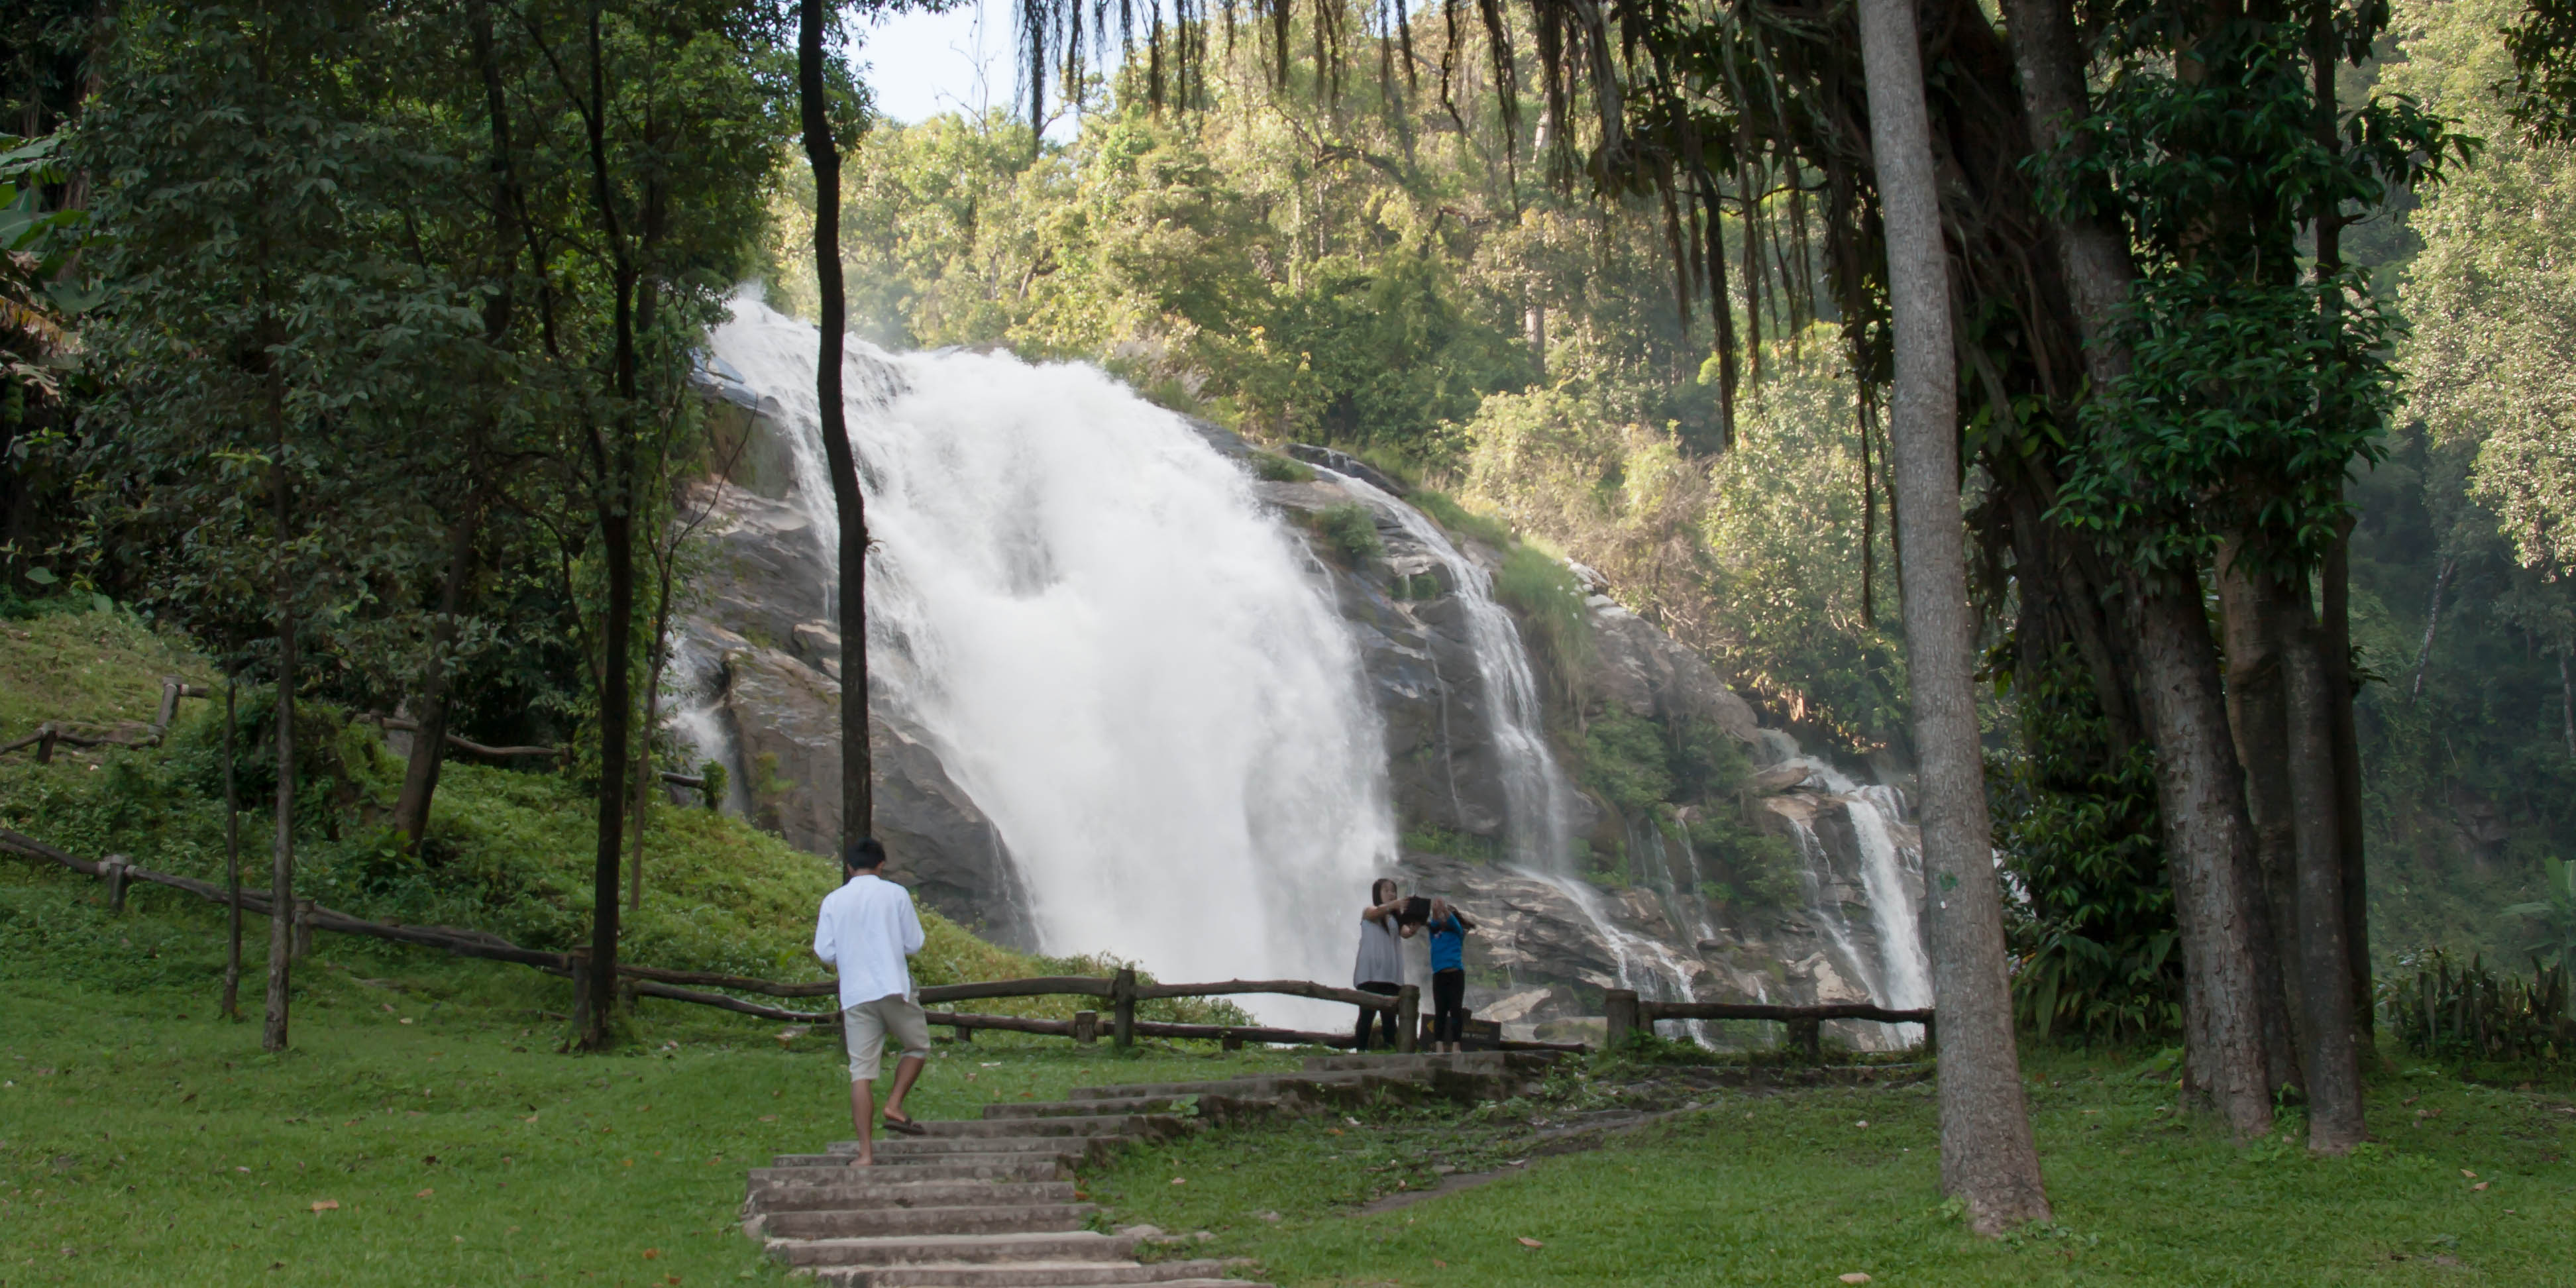
thailand, plant, water, water resources, ecoregion, tree, leaf, waterfall, natural landscape, fluvial landforms of streams, vegetation, watercourse, body of water, spring, grass, landscape, leisure, chute, stream, mountain, forest, hill station, recreation, mountain river, jungle, temperate broadleaf and mixed forest, water feature, creek, valley, old growth forest, rock, valdivian temperate rain forest, woodland, rainforest, tropical and subtropical coniferous forests, adventure, sky, vacation, riparian forest, rapid, Northern hardwood forest, tourism, river